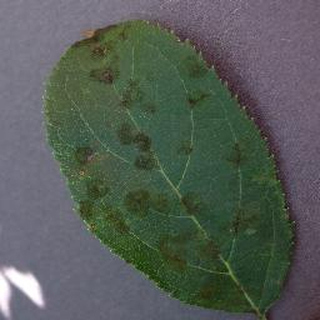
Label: apple_apple_scab